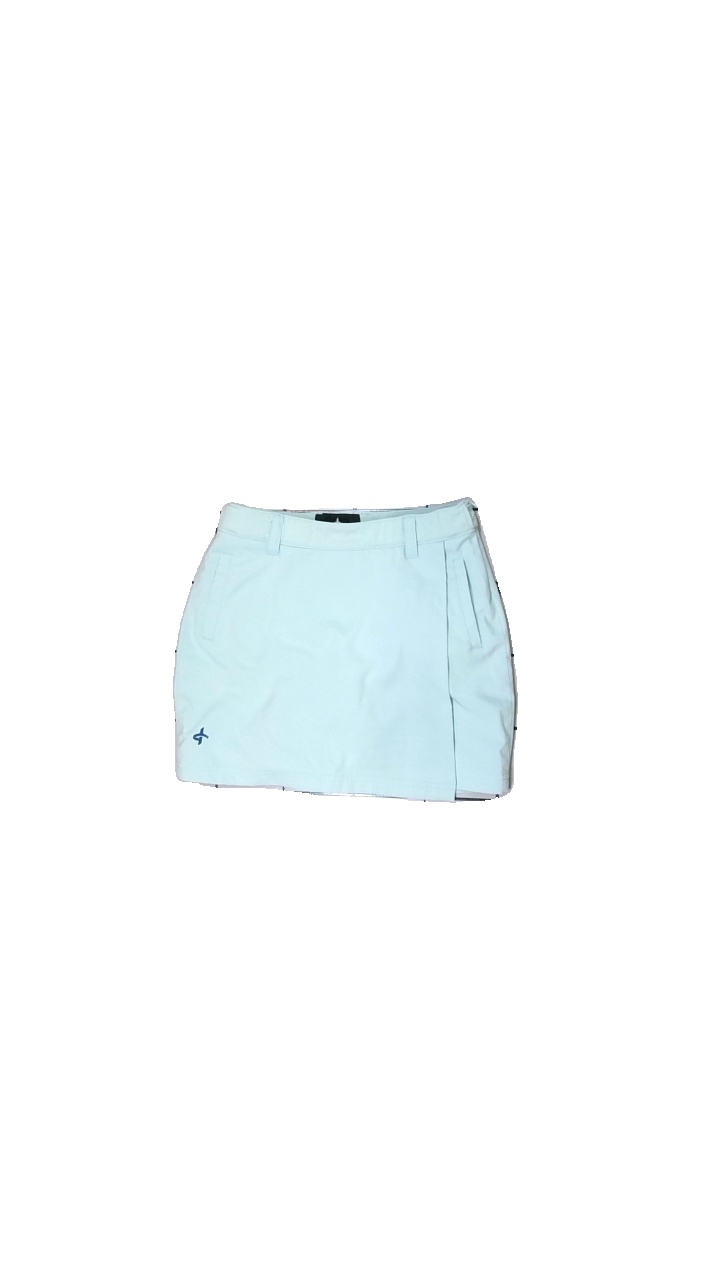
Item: Skirt (Ladies)
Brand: Cross Sportwear
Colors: Green
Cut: Regular
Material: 86% polyester, 14% cont?
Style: Sports
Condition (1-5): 3
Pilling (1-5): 5
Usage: Reuse
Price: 50-100